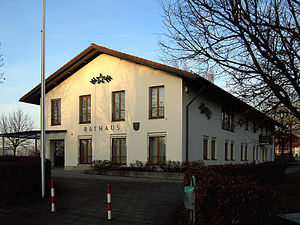
Hohenlinden / Geografi
Hohenlinden rådhus
Hohenlinden er en kommune i Landkreis Ebersberg i Regierungsbezirk Oberbayern i den tyske delstat Bayern.